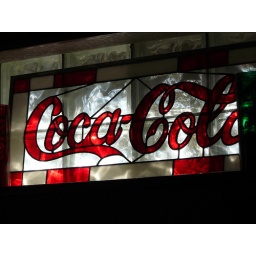
As gloomy as it has been the sun still manages to sparkle through the stained glass window in my basement.